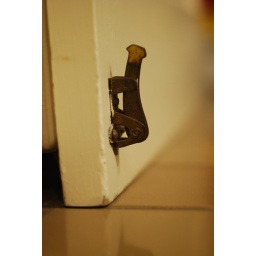
I've lived in this house for 25 years and NEVER noticed this little animal crawling up the basement door.